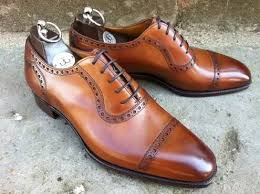
Label: Brogue